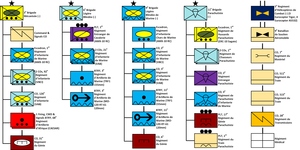
L’opération Serval est une opération militaire menée au Mali par l'Armée française. Lancée en janvier 2013 et menée dans le cadre de l'intervention militaire au Mali, elle s'achève en juillet 2014 lorsque les forces engagées dans le pays intègrent un dispositif régional : l'opération Barkhane.